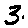
Label: 3